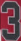
Number: 3